N.O.M.

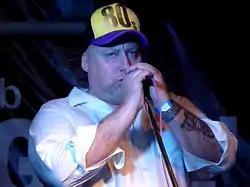
Sergey Kagadeyev in 2011

Zhir-NOM (also N.O.M.-Senior, NomZhirProject) debuted on 30 November 1997 in the St.-Petersburg Zorro Club, where it presented the "" (Zhir, Fat) album material. Valery Kuteynikov (ex-AVIA) joined the band, and Vassiliy Pavlov replaced Rakhov, who departed to join the Deadushki project. "Zhir" album was officially released in the spring of 1998 and premiered on 18 May in the Spartak Club, with A. Liver guesting. The concert recorded and produced by Alexandr Mironov (of Strannye Igry and AVIA) was released as "Liveжиr" in 1999.